Barbara Polla

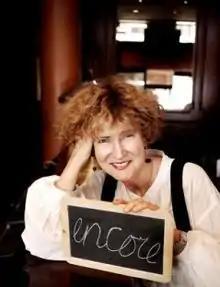

Barbara Polla (born March 7, 1950) is a Swiss medical doctor, gallery owner, art curator and writer.